Third Silesian War

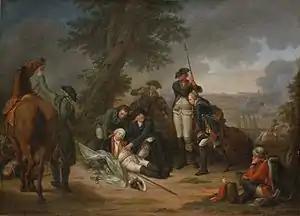

After wintering in Saxony, Frederick decided to immediately invade Bohemia again, before French or Russian forces could reach the area and support the Austrians. On 18 April 1757 the main Prussian army advanced in multiple columns through the Ore Mountains, seeking a decisive engagement with Browne's forces, while the Silesian garrison under Schwerin advanced from Glatz to join them. On 21 April Bevern's column encountered an Austrian corps led by Count Königsegg near Reichenberg; the ensuing Battle of Reichenberg ended in a Prussian victory, and the Prussian forces continued to advance on Prague.